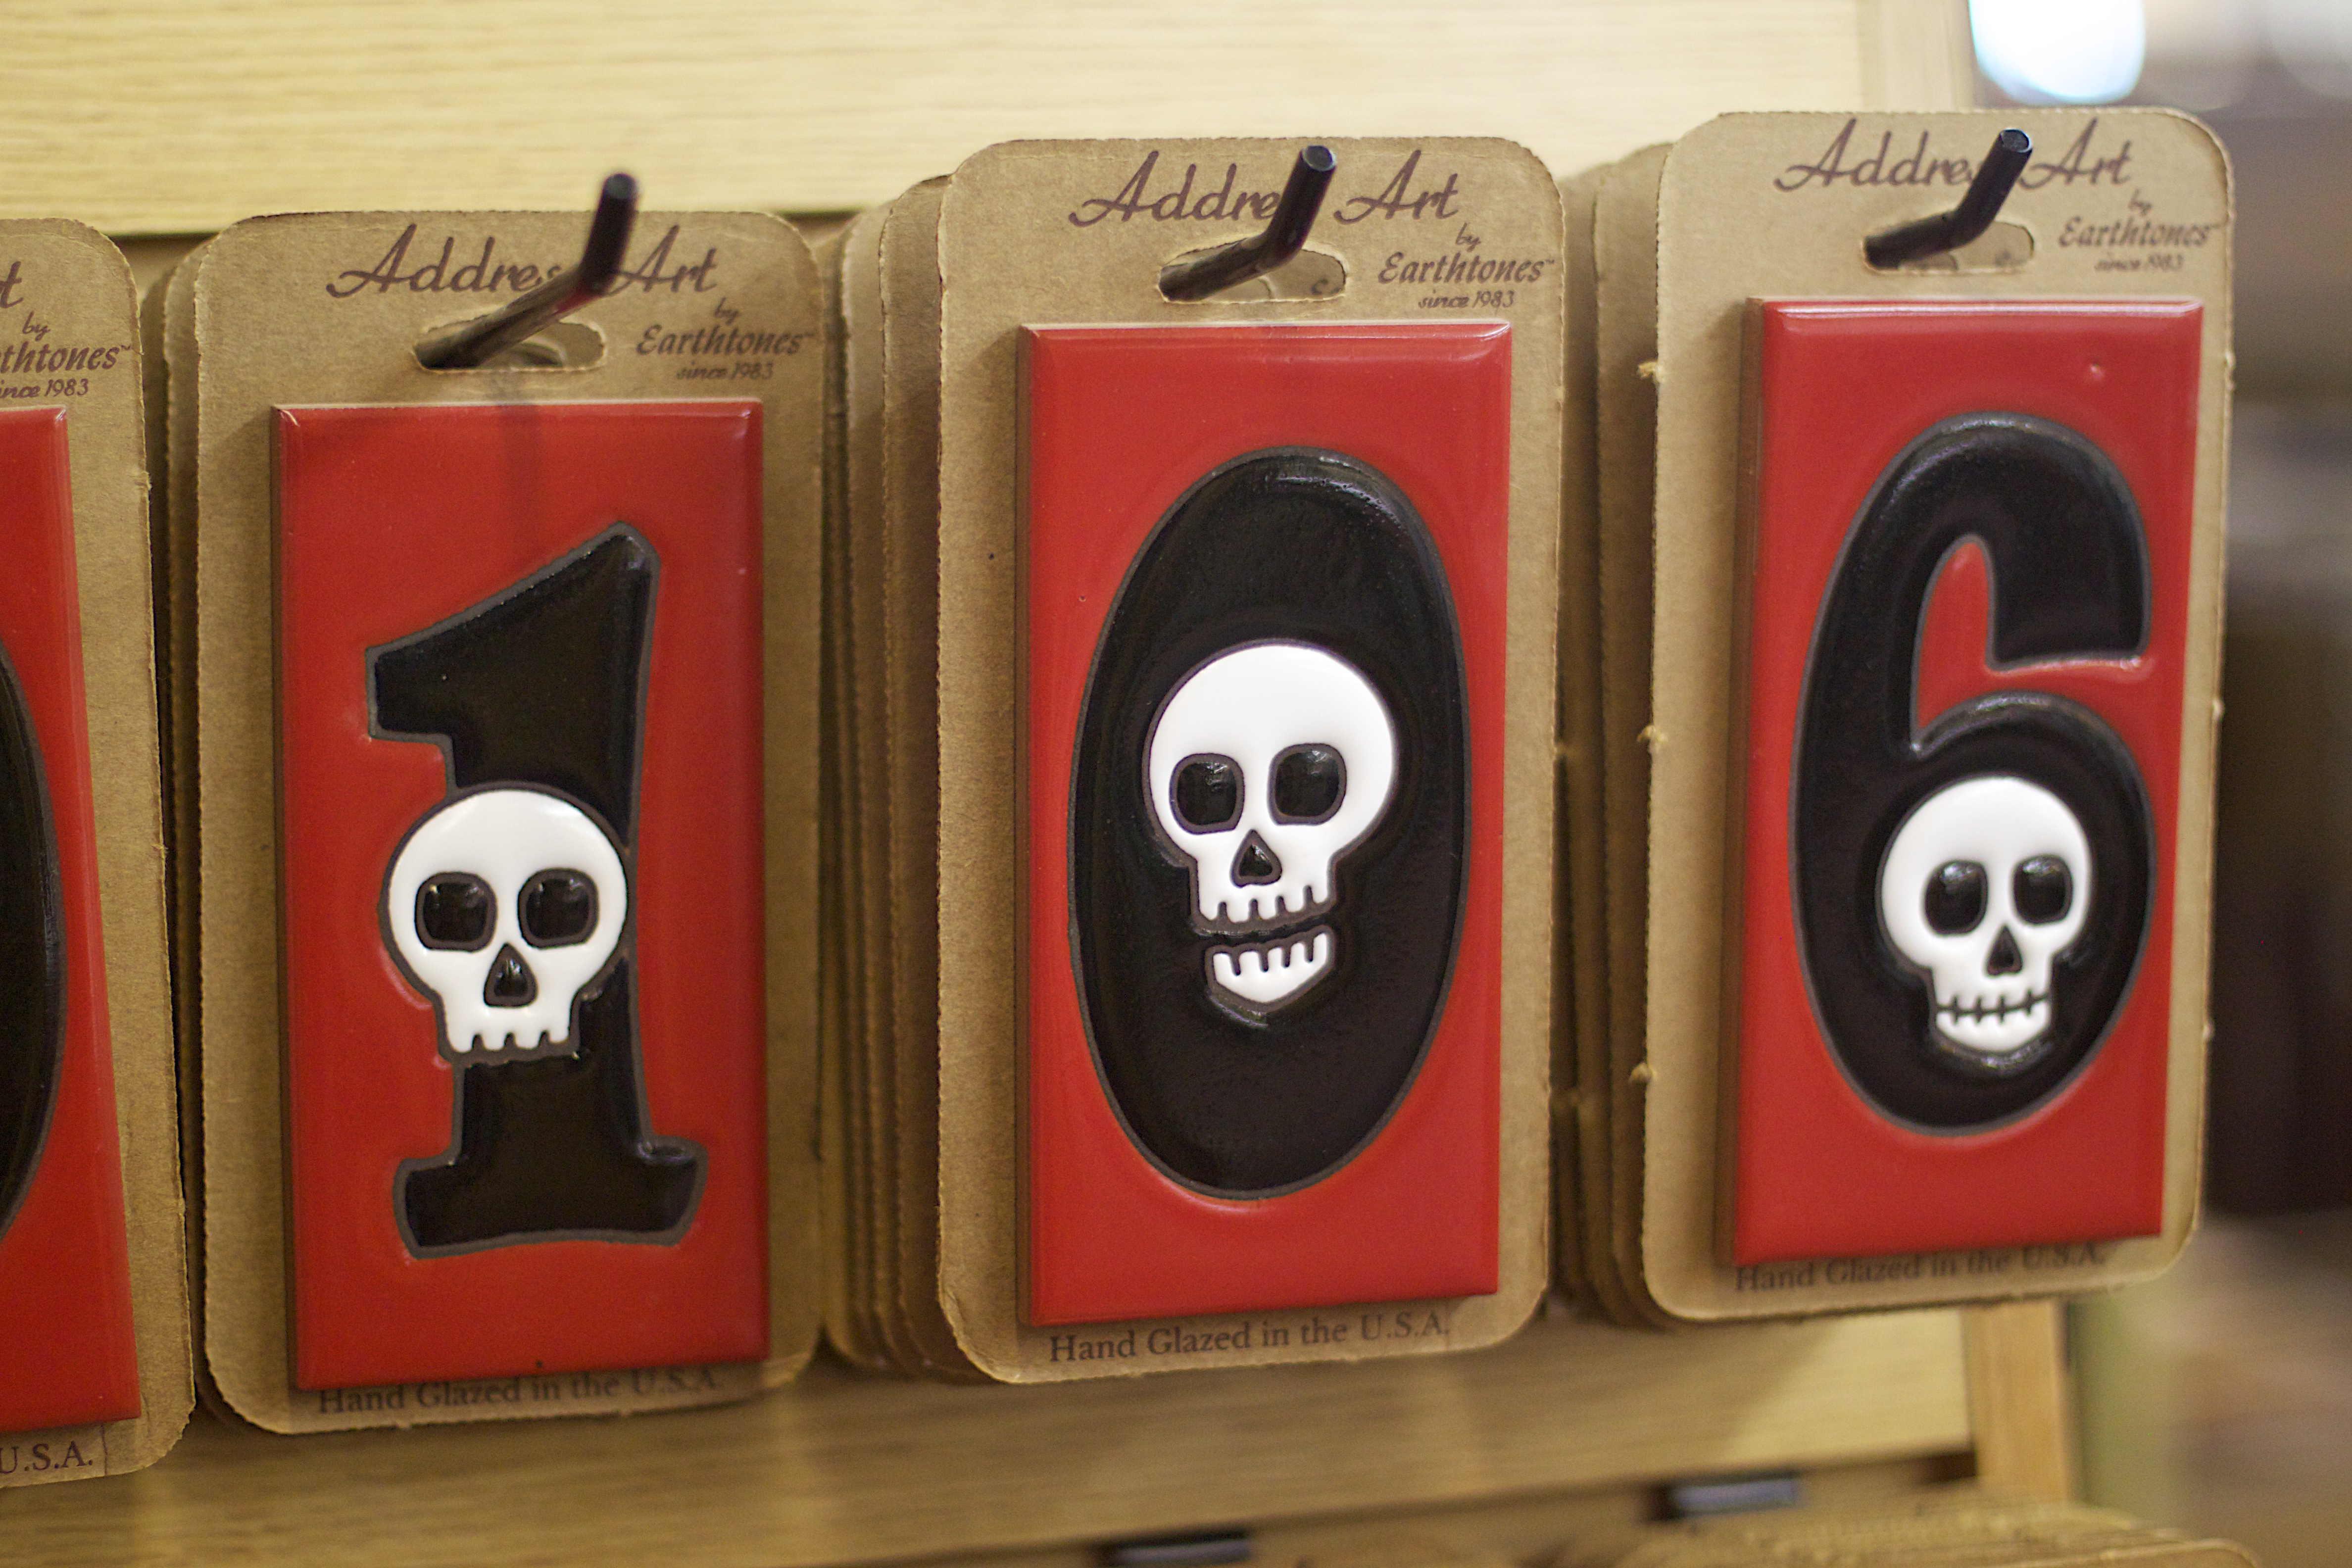
number, sign, red, art, ds106, 106, odyssey